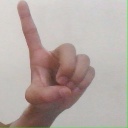
अक्षर: ड